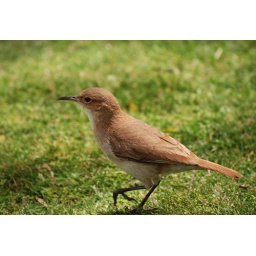
Seen here walking on the grass in Palermo Woods park.